Greektown, Detroit

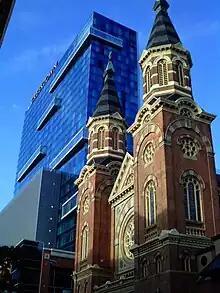
Greektown Casino Hotel with St. Mary's Church in the foreground

The area known today as Greektown was first settled in the 1830s by German immigrants, who created a primarily residential neighborhood in the area. However, in the earliest years of the 20th century, most of the ethnic German residents, who had gotten established in the city, began moving from the neighborhood into newer residential areas farther from downtown. As they left, a new wave of Greek immigrants moved into this older housing. Theodore Gerasimos was the first documented Greek immigrant in Detroit. The newly arrived Greeks soon established their own businesses in the neighborhood.